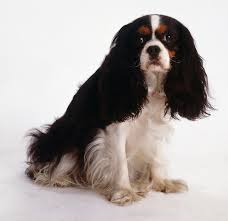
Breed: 207-n000026-Blenheim_spaniel